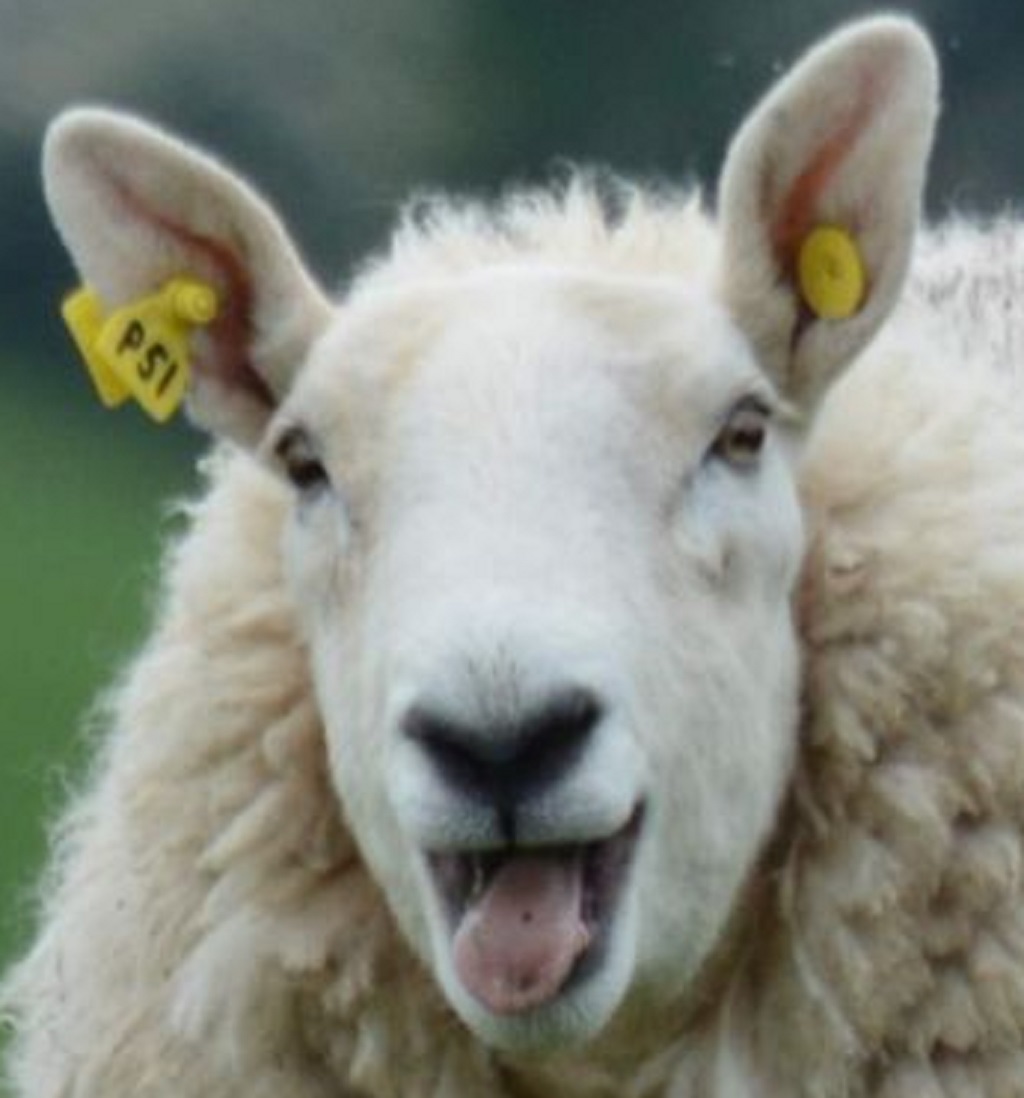
Label: no pain